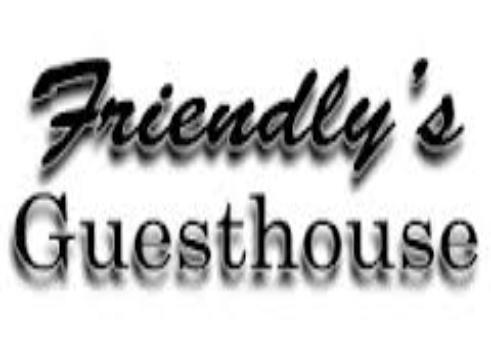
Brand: Friendly's
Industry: Food